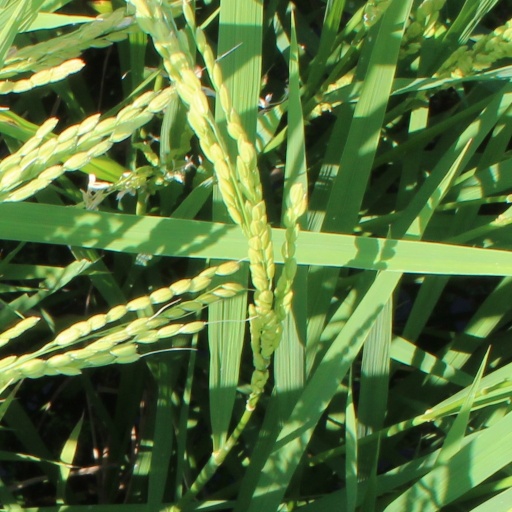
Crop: rice